Halina Poon

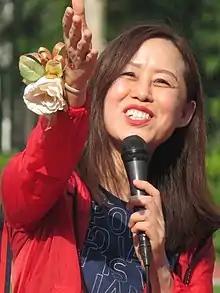
Poon in 2018

Halina Poon Suk-han is a Hong Kong educational worker, currently serving as a member of the Election Committee, which is responsible for electing the Chief Executive.